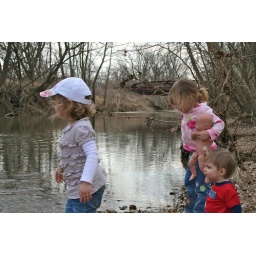
Tossing rocks in the water with her friends.